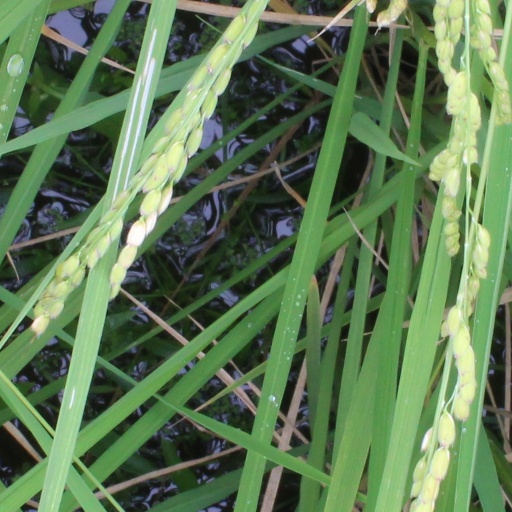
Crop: rice